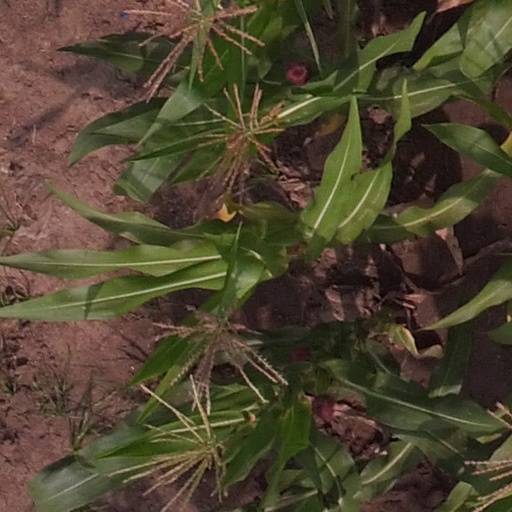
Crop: maize; corn